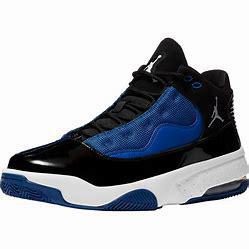
Brand: Jordan
Model: Max Aura 4